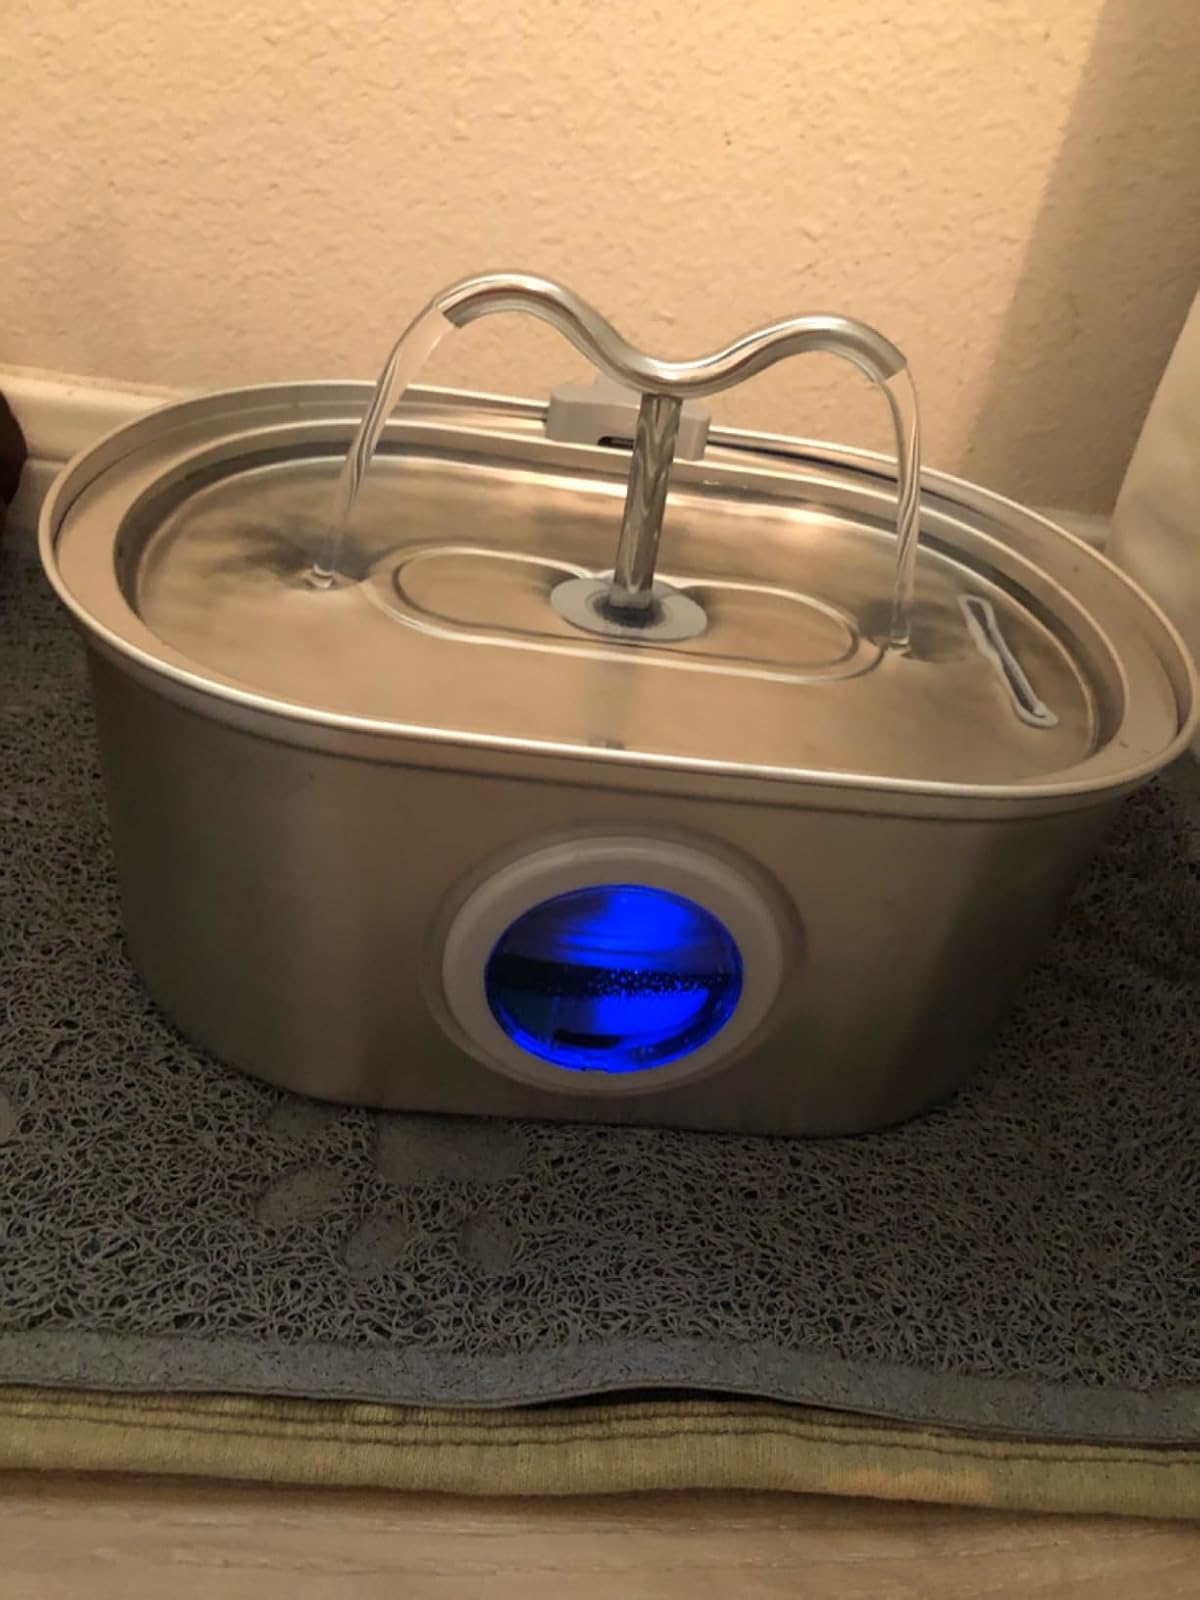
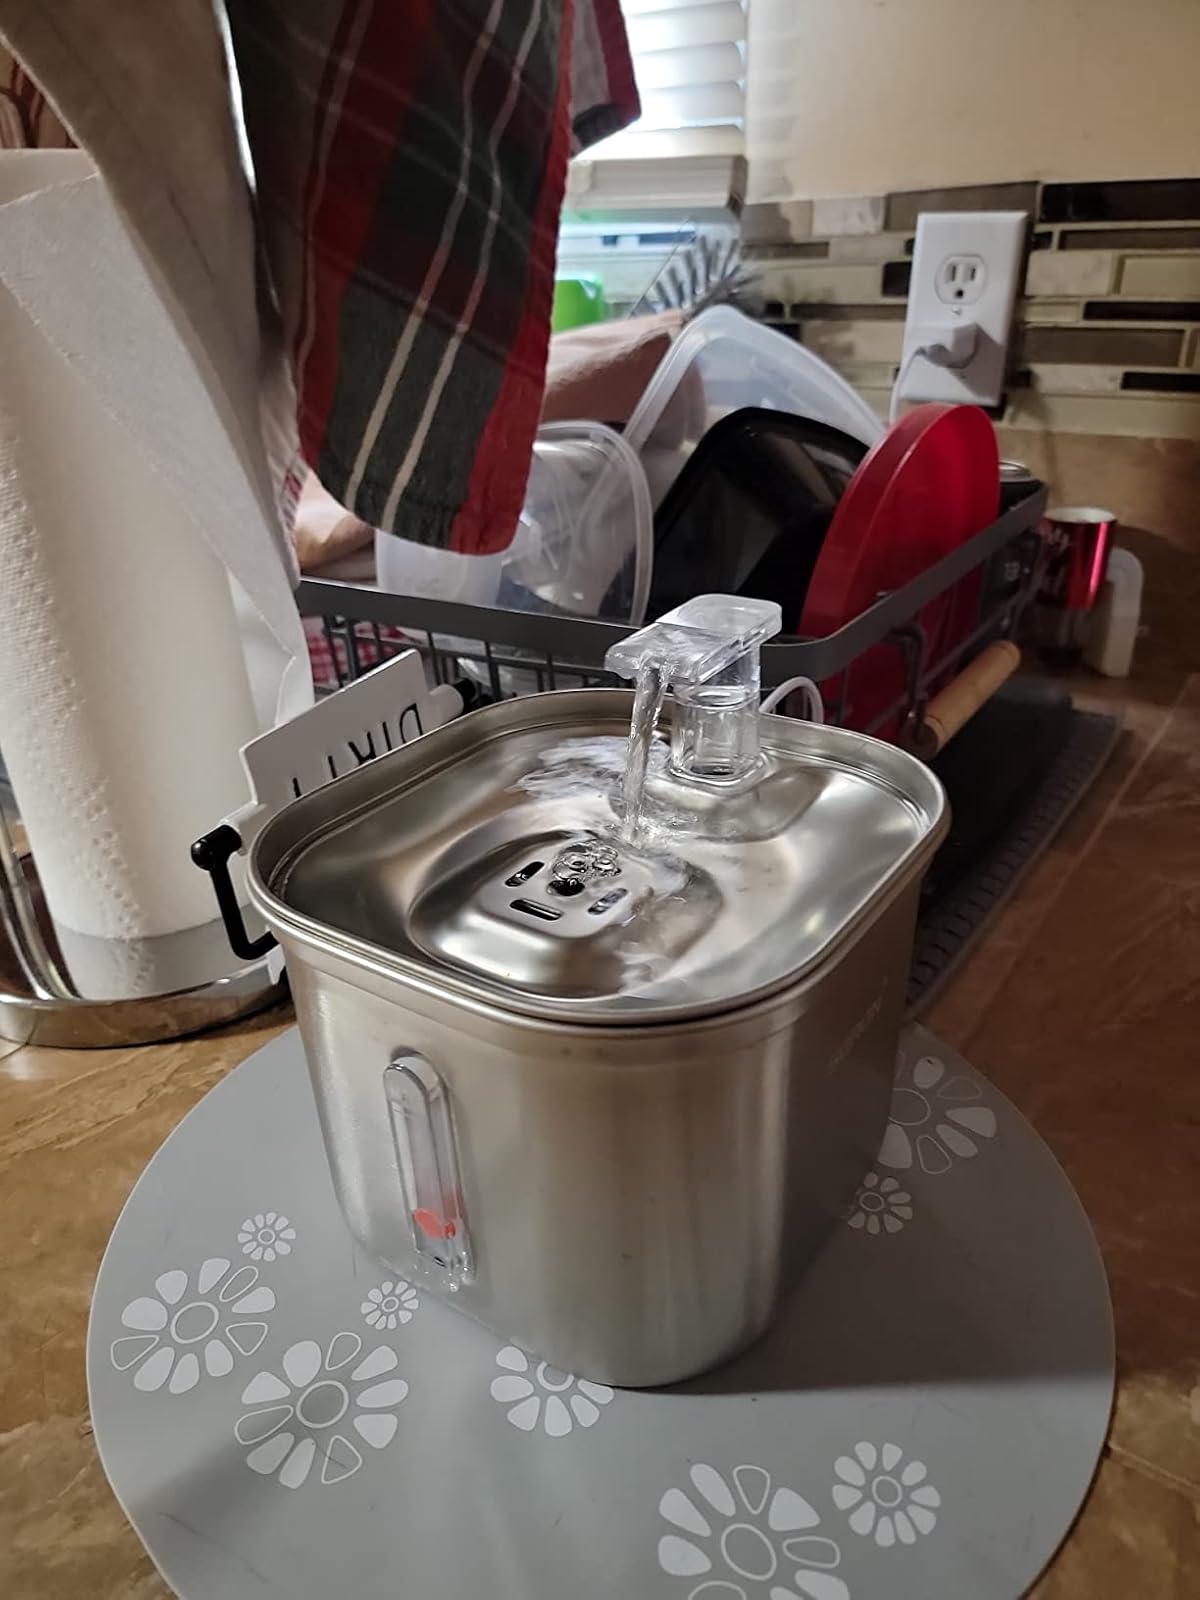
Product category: items_bowl
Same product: no